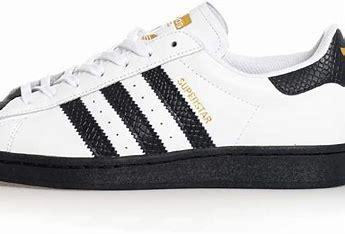
Brand: adidas
Model: Superstar Skate